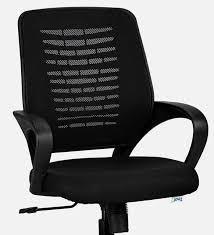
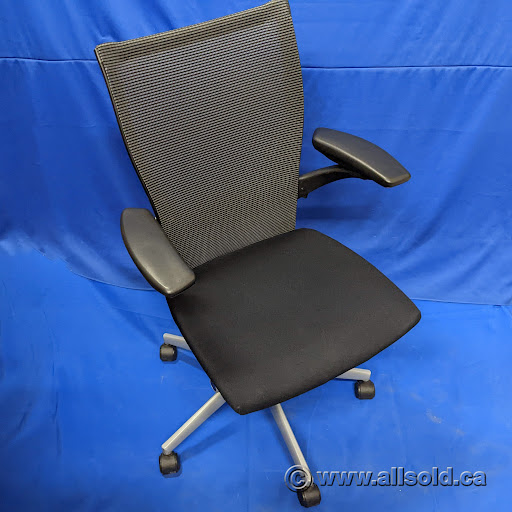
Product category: items_chair
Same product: no